Ranjani–Gayatri

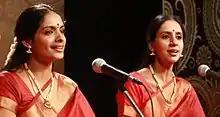
Ranjani-Gayatri Live Concert in 2011.

The sisters have given vocal concerts since 1997, after they became students of Padma Bhushan Sangeeta Kala Acharya P. S. Narayanaswamy. Ranjani and Gayatri perform songs in languages including Sanskrit, Telugu, Tamil, Kannada, Malayalam, Hindi, Marathi and Gujarati, in the genre of traditional "Carnatic" music.